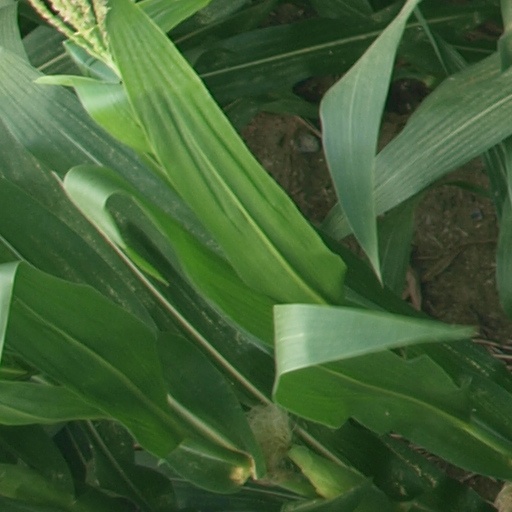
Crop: maize; corn